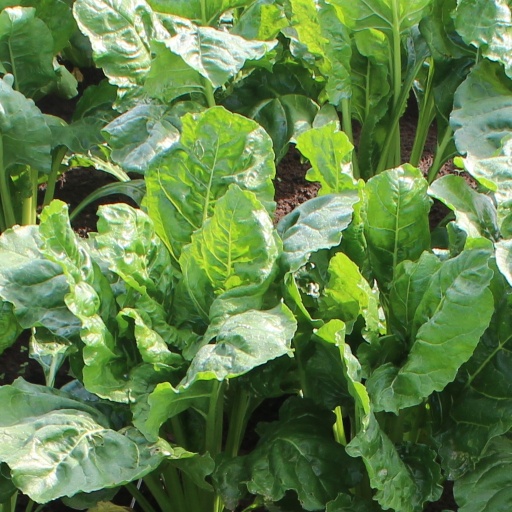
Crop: sugar beet